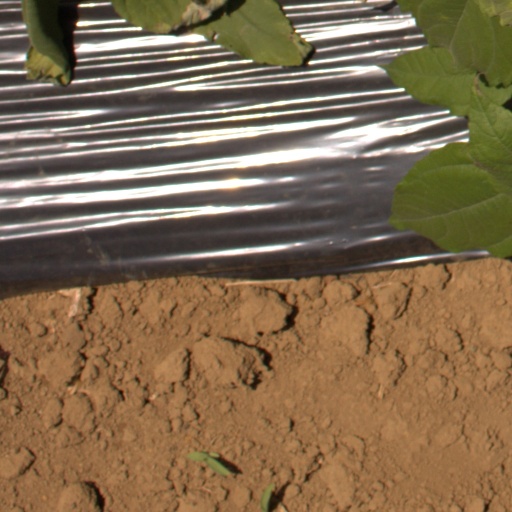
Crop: Jerusalem artichoke